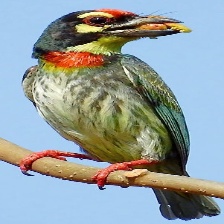
Species: COPPERSMITH BARBET
Scientific name: MEGALAIMA HAEMACEPHALA